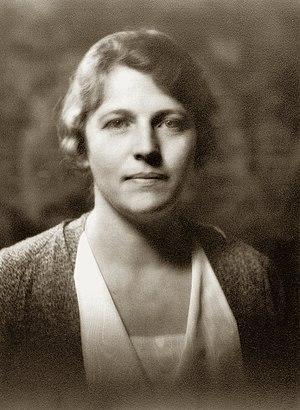
Pearl Sydenstricker, née à Hillsboro le 26 juin 1892, et décédée le 6 mars 1973 à Danby, est une femme de lettres américaine. Elle a obtenu le prix Nobel de littérature en 1938.